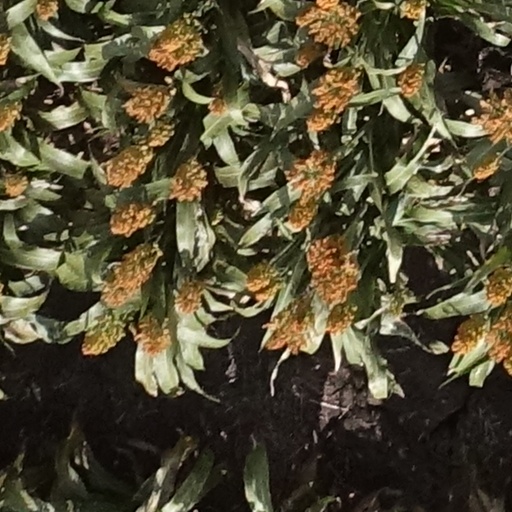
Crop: sorghum